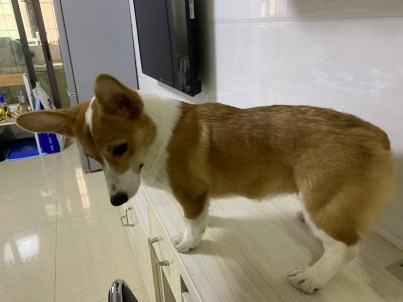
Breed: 2909-n000116-Cardigan